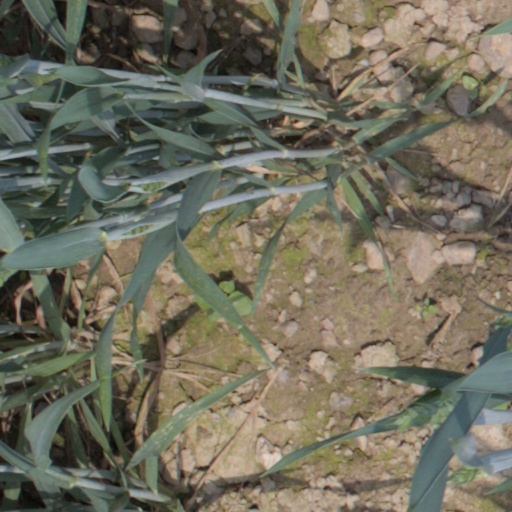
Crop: wheat